Molecular self-assembly

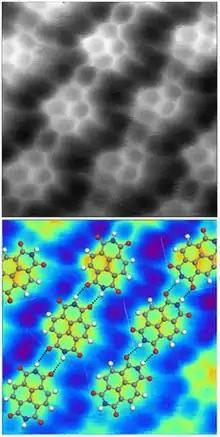
AFM image of napthalenetetracarboxylic diimide molecules on silver interacting via hydrogen bonding at 77 K. ("Hydrogen bonds" in the top image are exaggerated by artifacts of the imaging technique.)

In chemistry and materials science, molecular self-assembly is the process by which molecules adopt a defined arrangement without guidance or management from an outside source. There are two types of self-assembly: intermolecular and intramolecular. Commonly, the term "molecular self-assembly" refers to the former, while the latter is more commonly called "folding".